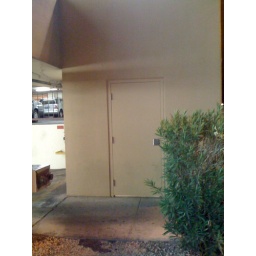
random door in the middle of a wall you can walk around